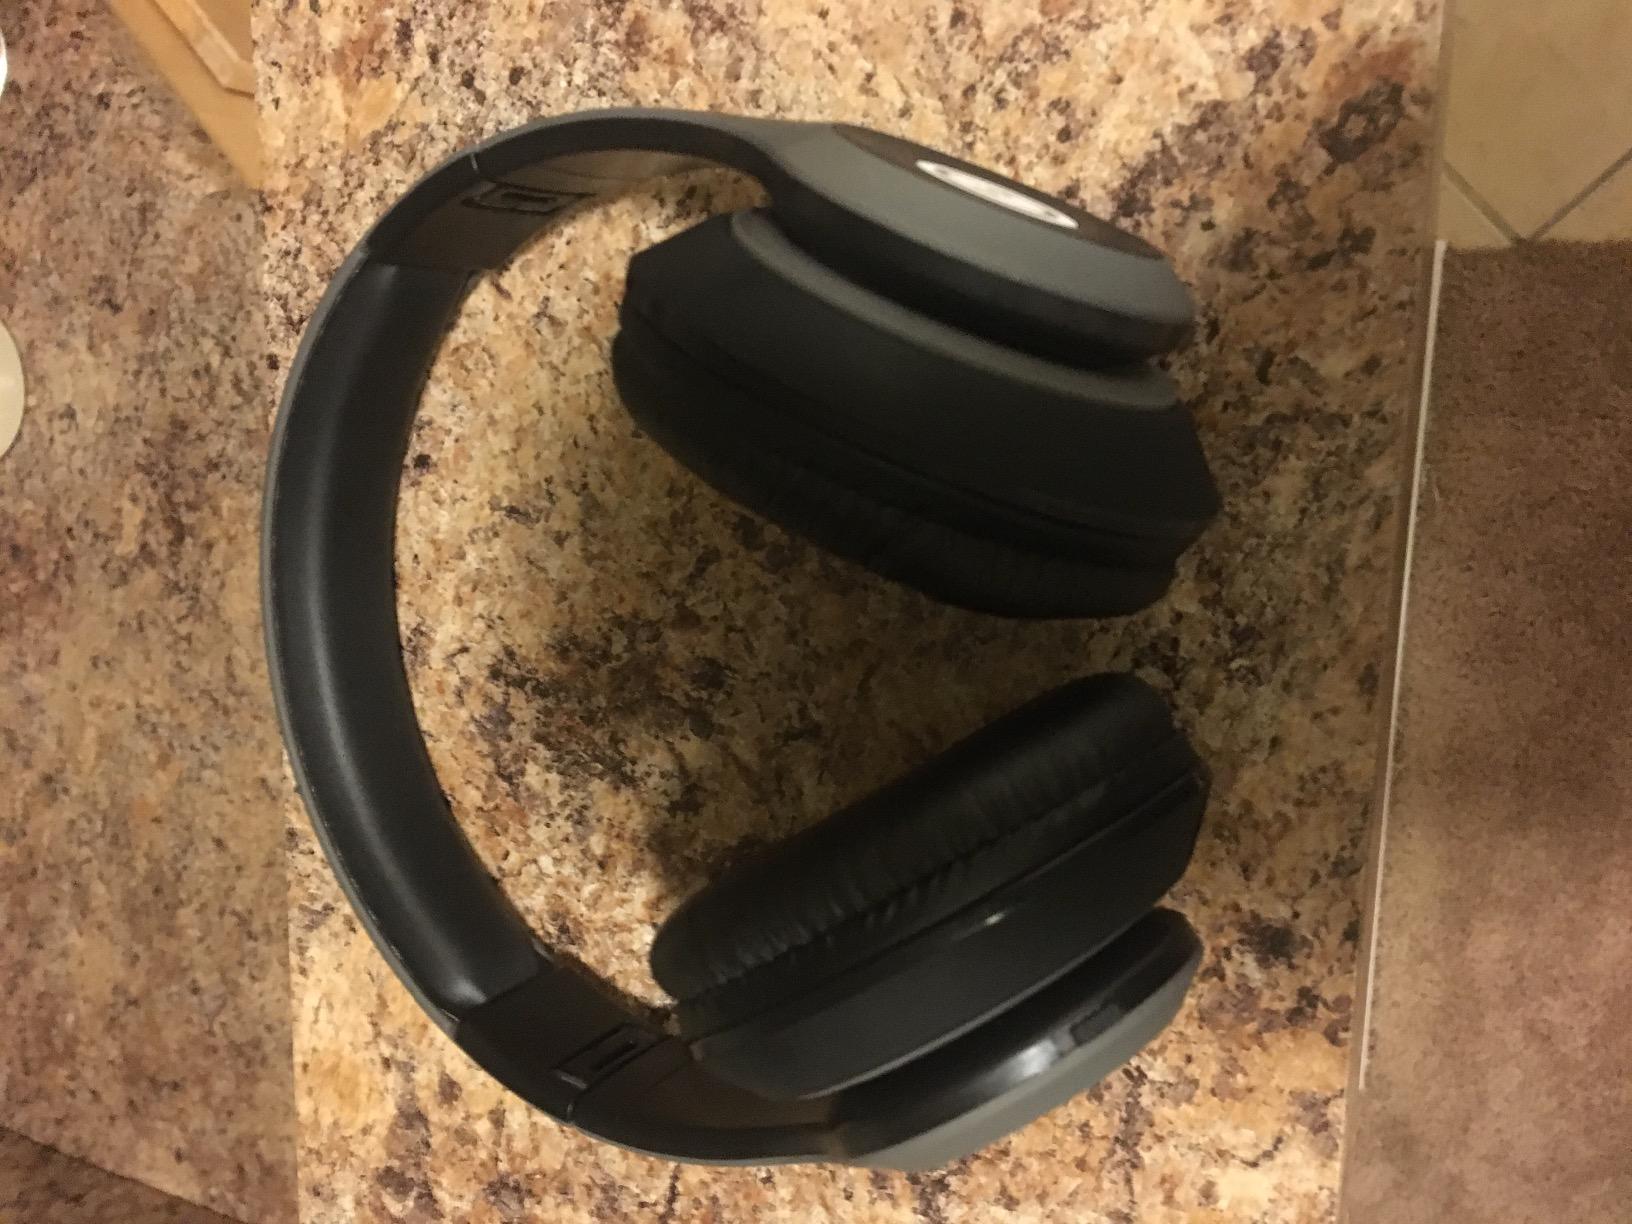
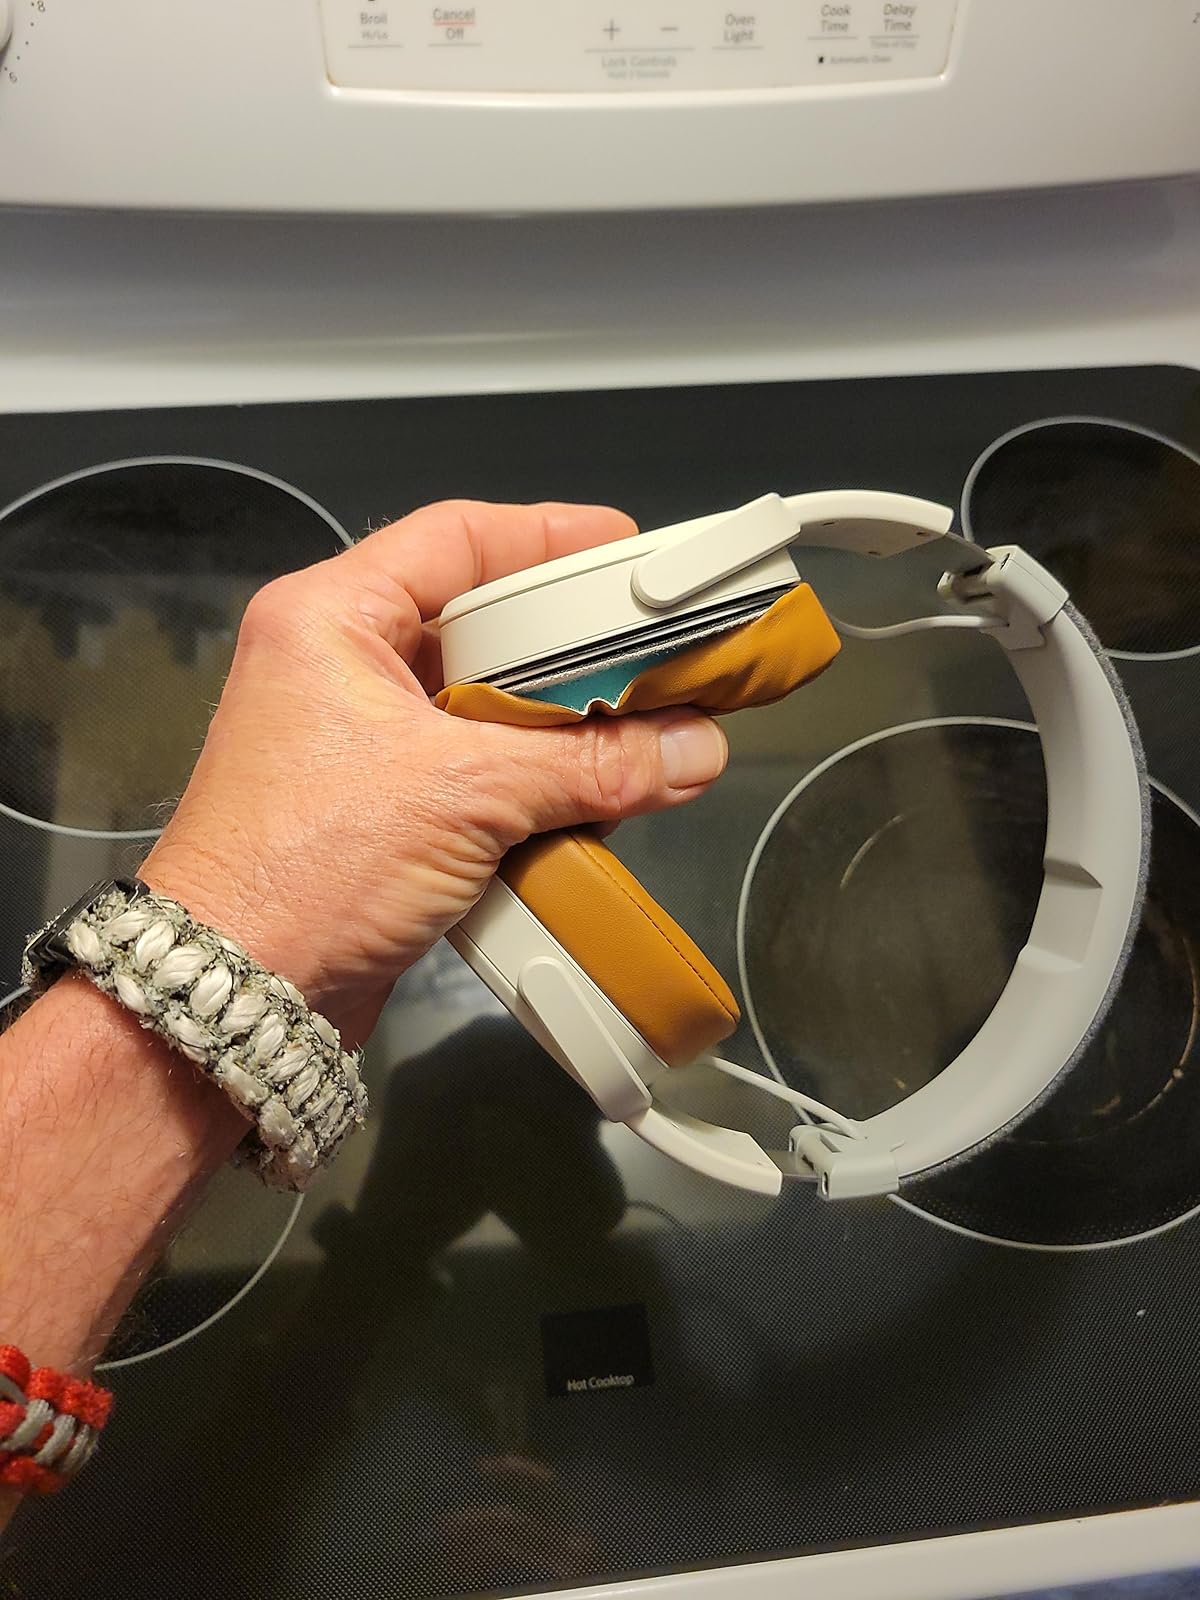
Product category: headphones
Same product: no